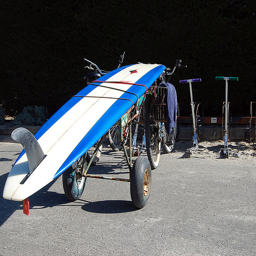
A surfboard is being pulled by a bike.
a surfboard on wheels behind a bike as a trailer
A large skateboard tied on top of a cart
A surfboard is attached to the back of a bicycle.
A surfboard strapped to a rack with wheels, attached to a bike.